2008 attacks on Uttar Pradeshi and Bihari migrants in Maharashtra

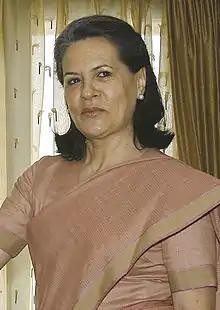
At a rally in Delhi, Congress President Sonia Gandhi announced that there should be no leniency towards those stoking regional and communal passions.

On 9 March, Congress President Sonia Gandhi declared that there should be no leniency towards those stoking regional and communal passions. "Unity and integrity are the basic conditions for progress of the nation and to fight terrorism. There should be no leniency towards those who seek to discriminate on the basis of religion and region," Sonia Gandhi said. She asserted that the country belongs to all with equal rights to it, and that it is the responsibility of all to ensure security of life and property of every citizen in any part of the country.